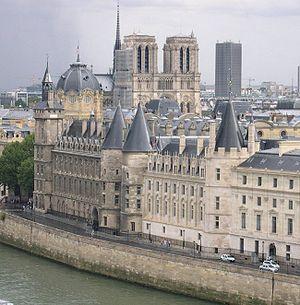
Description